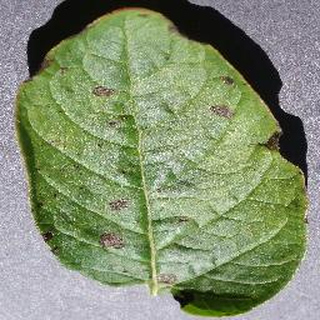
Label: potato_early_blight